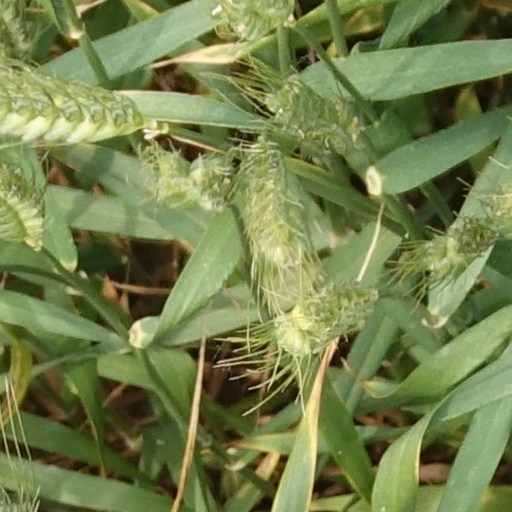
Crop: wheat